Barrister

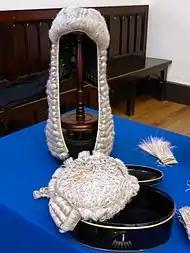
A barrister's wigs, Parliament Hall, Edinburgh

A barrister is a lawyer who represents a litigant as an advocate before a court. A barrister speaks in court and presents the case before a judge, with or without a jury. In some jurisdictions, a barrister receives additional training in evidence law, ethics and court practice and procedure. In contrast, other legal professionals (such as solicitors) generally meet with clients, perform preparatory and administrative work, and provide legal advice. Barristers often have little or no direct contact with their clients. All correspondence, inquiries, invoices and so on will be addressed to the legal adviser, who is also primarily responsible for the barrister's fees.